Southern West Virginia

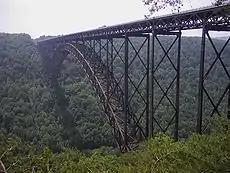
The New River Gorge Bridge located in Fayette County. Completed in 1977, it is the third longest arch bridge in the world.

The City of Charleston, in Kanawha County, is the largest city in this region, followed by Huntington, in Cabell County and then Beckley in Raleigh County.